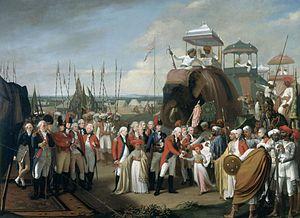
Le Mouvement pour le Pakistan ou Tehrik-e-Pakistan désigne un ancien mouvement politique dont l'objectif est l'indépendance du Pakistan vis-à-vis de l'Empire britannique, pour former un État-nation regroupant les populations musulmanes du sous-continent indien.
Les guerres de Mysore sont une série de conflits qui opposèrent, au cours du XVIIIᵉ siècle, dans l'Inde du Sud, le royaume de Mysore, alors allié de la France, et le Royaume-Uni, principalement représenté par la présidence de Madras, composante de la Compagnie britannique des Indes orientales. Elles s'achevèrent par la défaite d'Haidar Alî et de Tipû Sâhib et le démantèlement du Mysore au profit des alliés du Royaume-Uni.